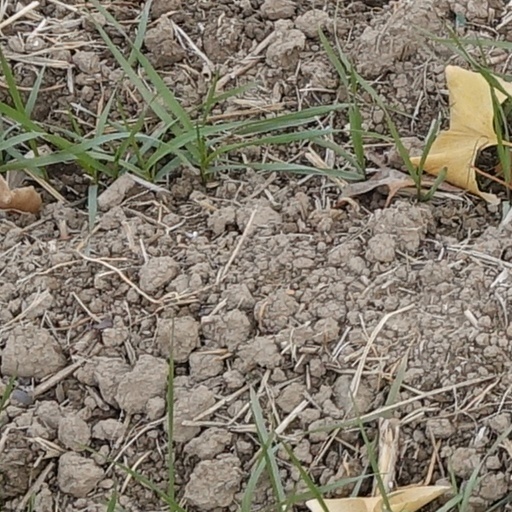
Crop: wheat